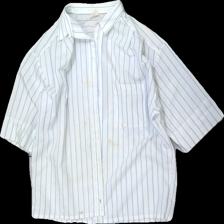
View: front
Type: Shirt
Category: Men
Brand: Not in the list
Brand text on label: toni-lee
Colors: White, Blue
Material: 77% polyester 23% cotton
Pattern: Striped
Cut: Regular
Size: M
Season: All
Stains: Major
Damage: fläckar
Damage location: middle center
Damage 2: fläckar
Damage 2 location: bottom center
Damage 3: fläckar
Damage 3 location: top center
Price range: <50
Recommended usage: Export
Description: randig skjorta med stora fläckar fram